Parley for the Oceans

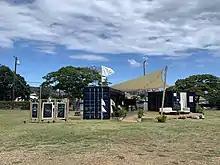
A Parley for the Oceans "AIR Station" at Bishop Museum in Honolulu, Hawaii

Parley for the Oceans' "AIR" strategy calls for Avoidance, Interception and Redesigning of the sources of plastic pollution.